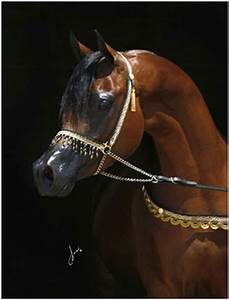
Label: horse